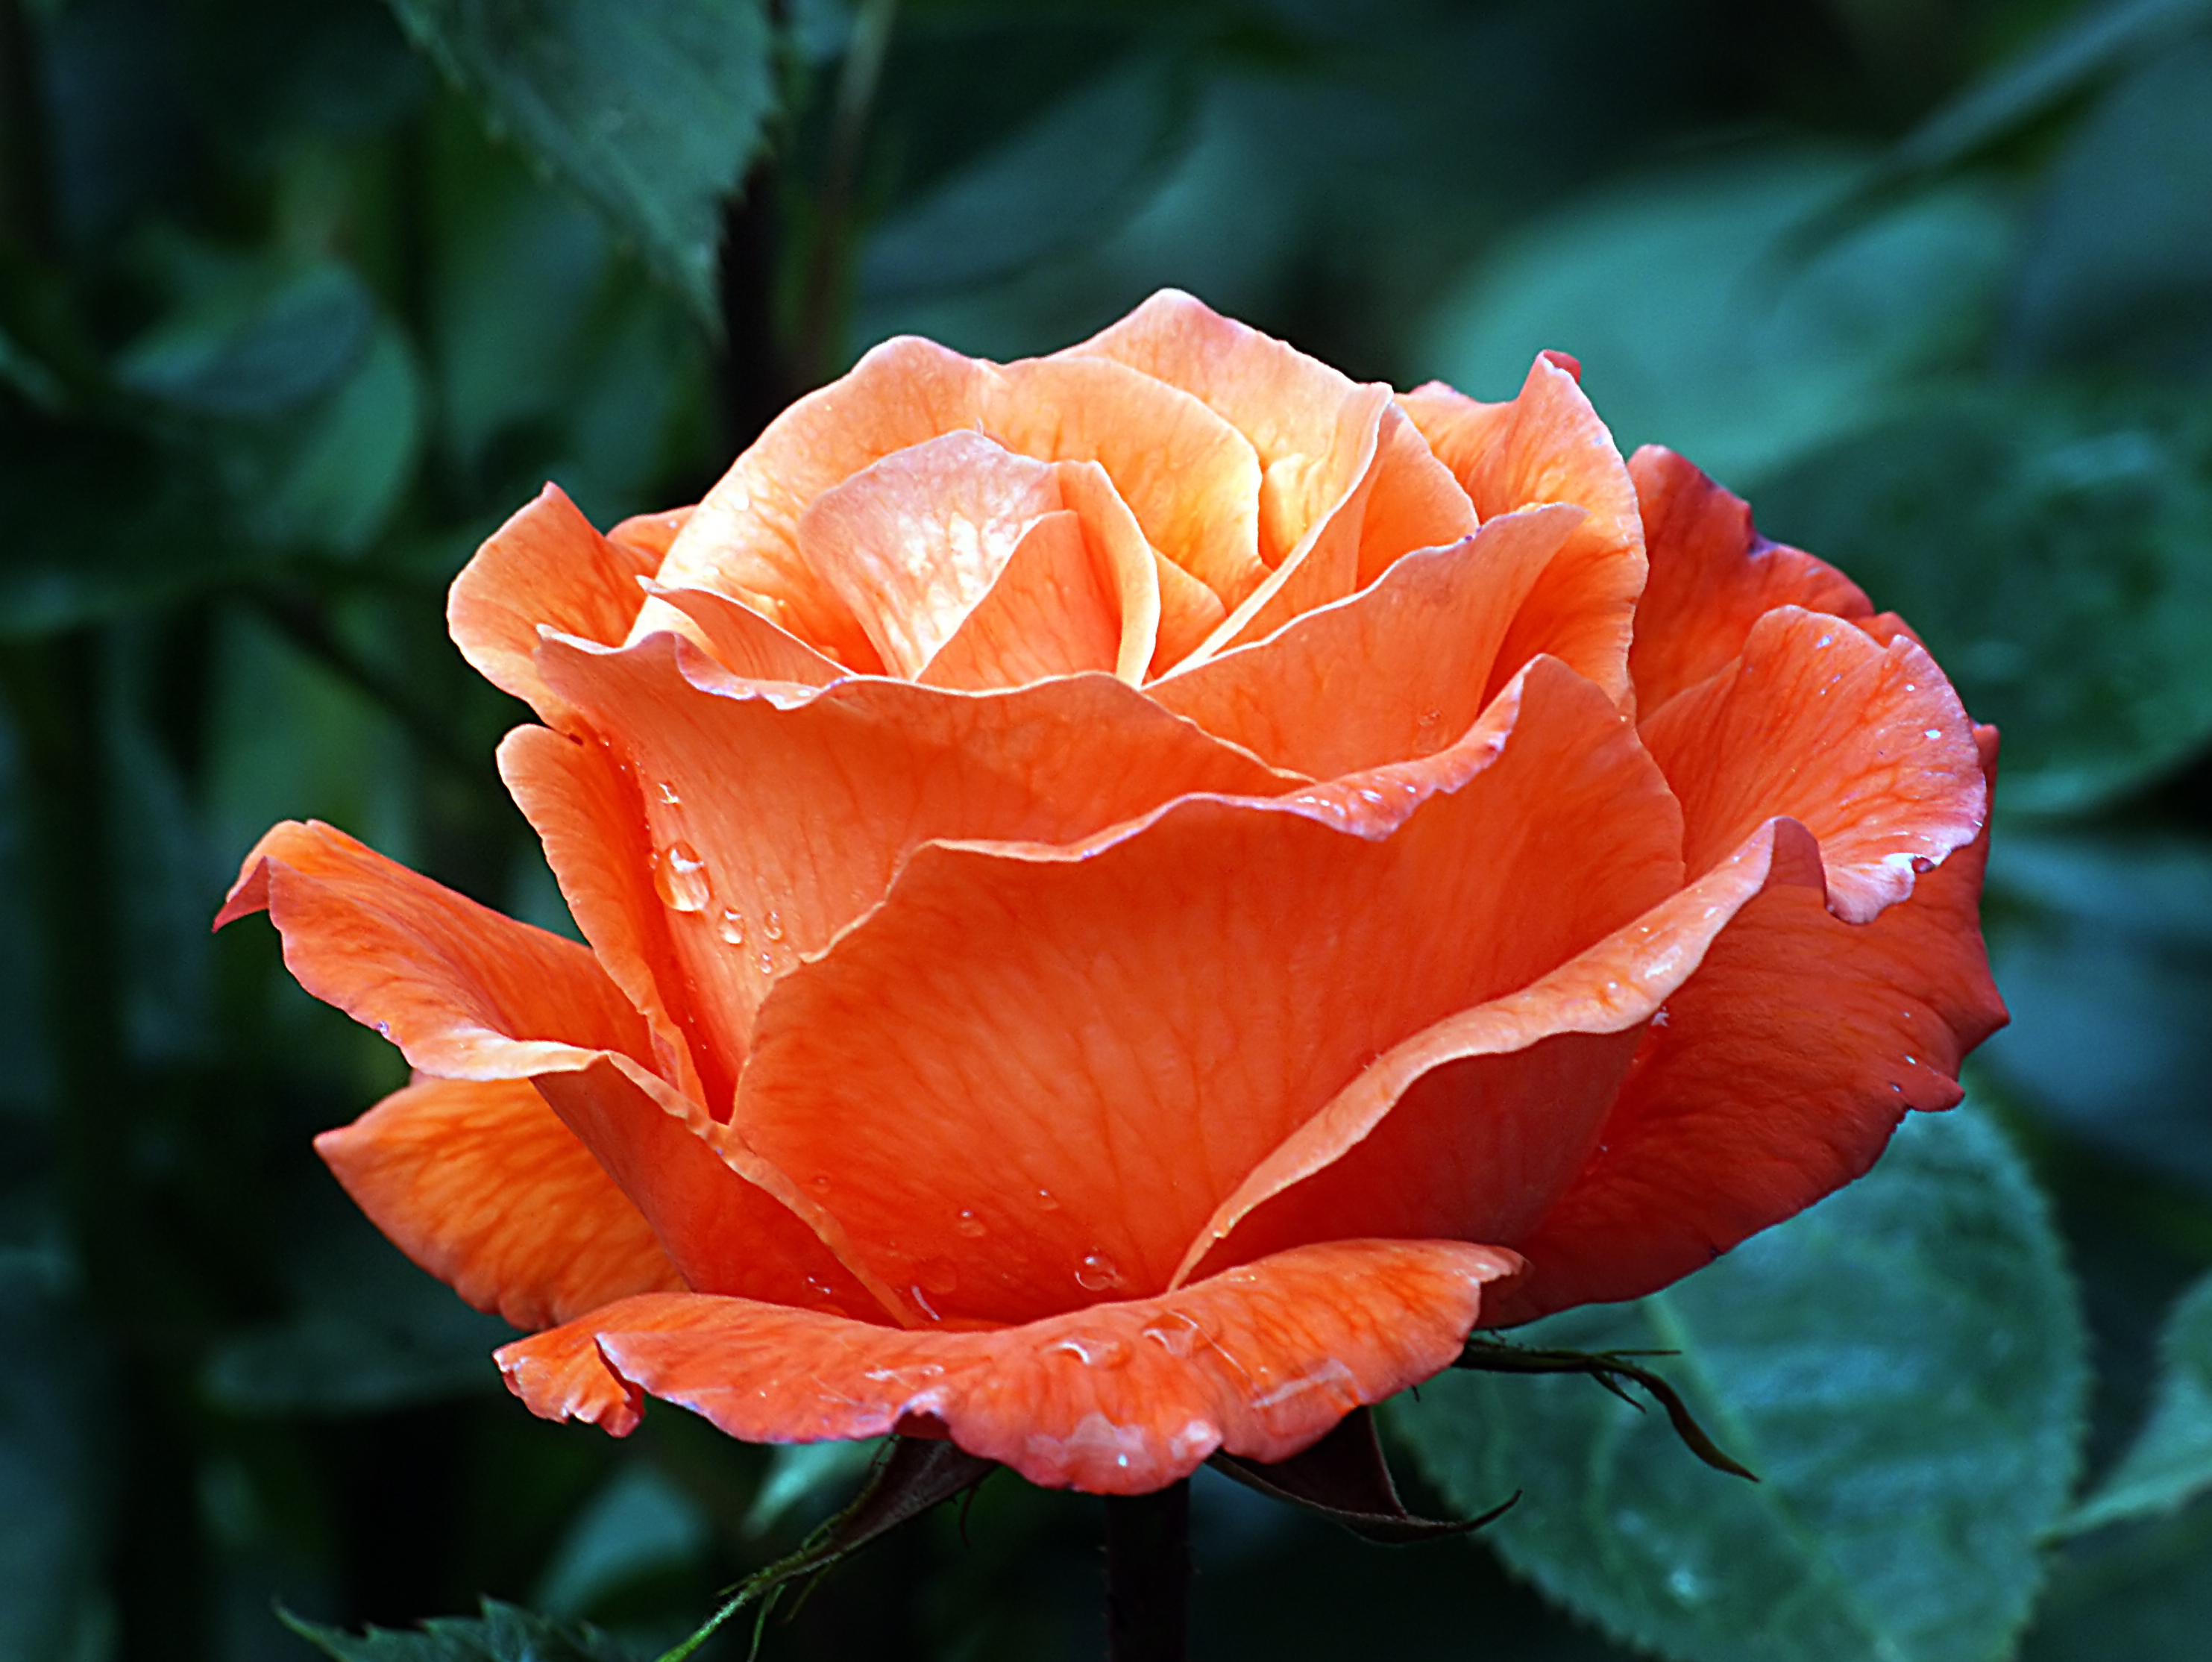
plant, flower, petal, rose, red, flora, flowers, roses, gardens, blooms, florals, macro photography, flowering plant, rosealexander, land plant